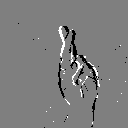
ASL letter: r